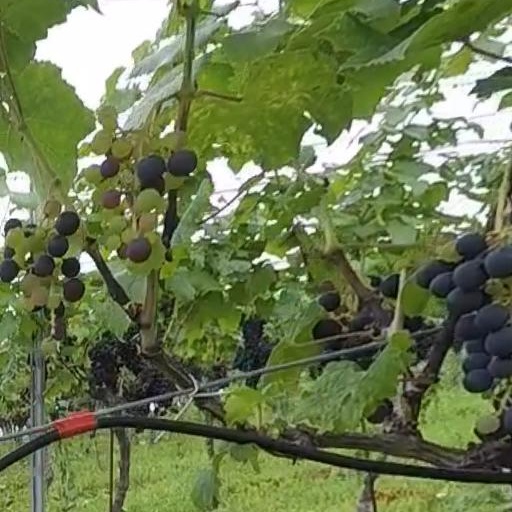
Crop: grape